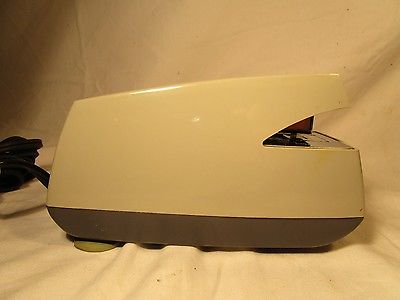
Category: stapler